Château de Helfenstein

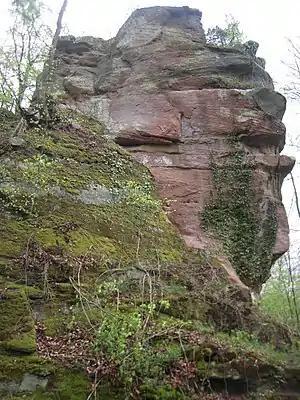
Helfenstein Castle's rock

The Château de Helfenstein is a ruined castle in the "commune" of Philippsbourg in the Moselle "département" of France.